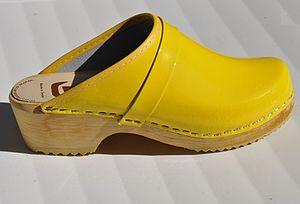
Sabots-scandibay jaune vernis fabrication suède, talon 4,5cm, bois de hêtre, forme standard